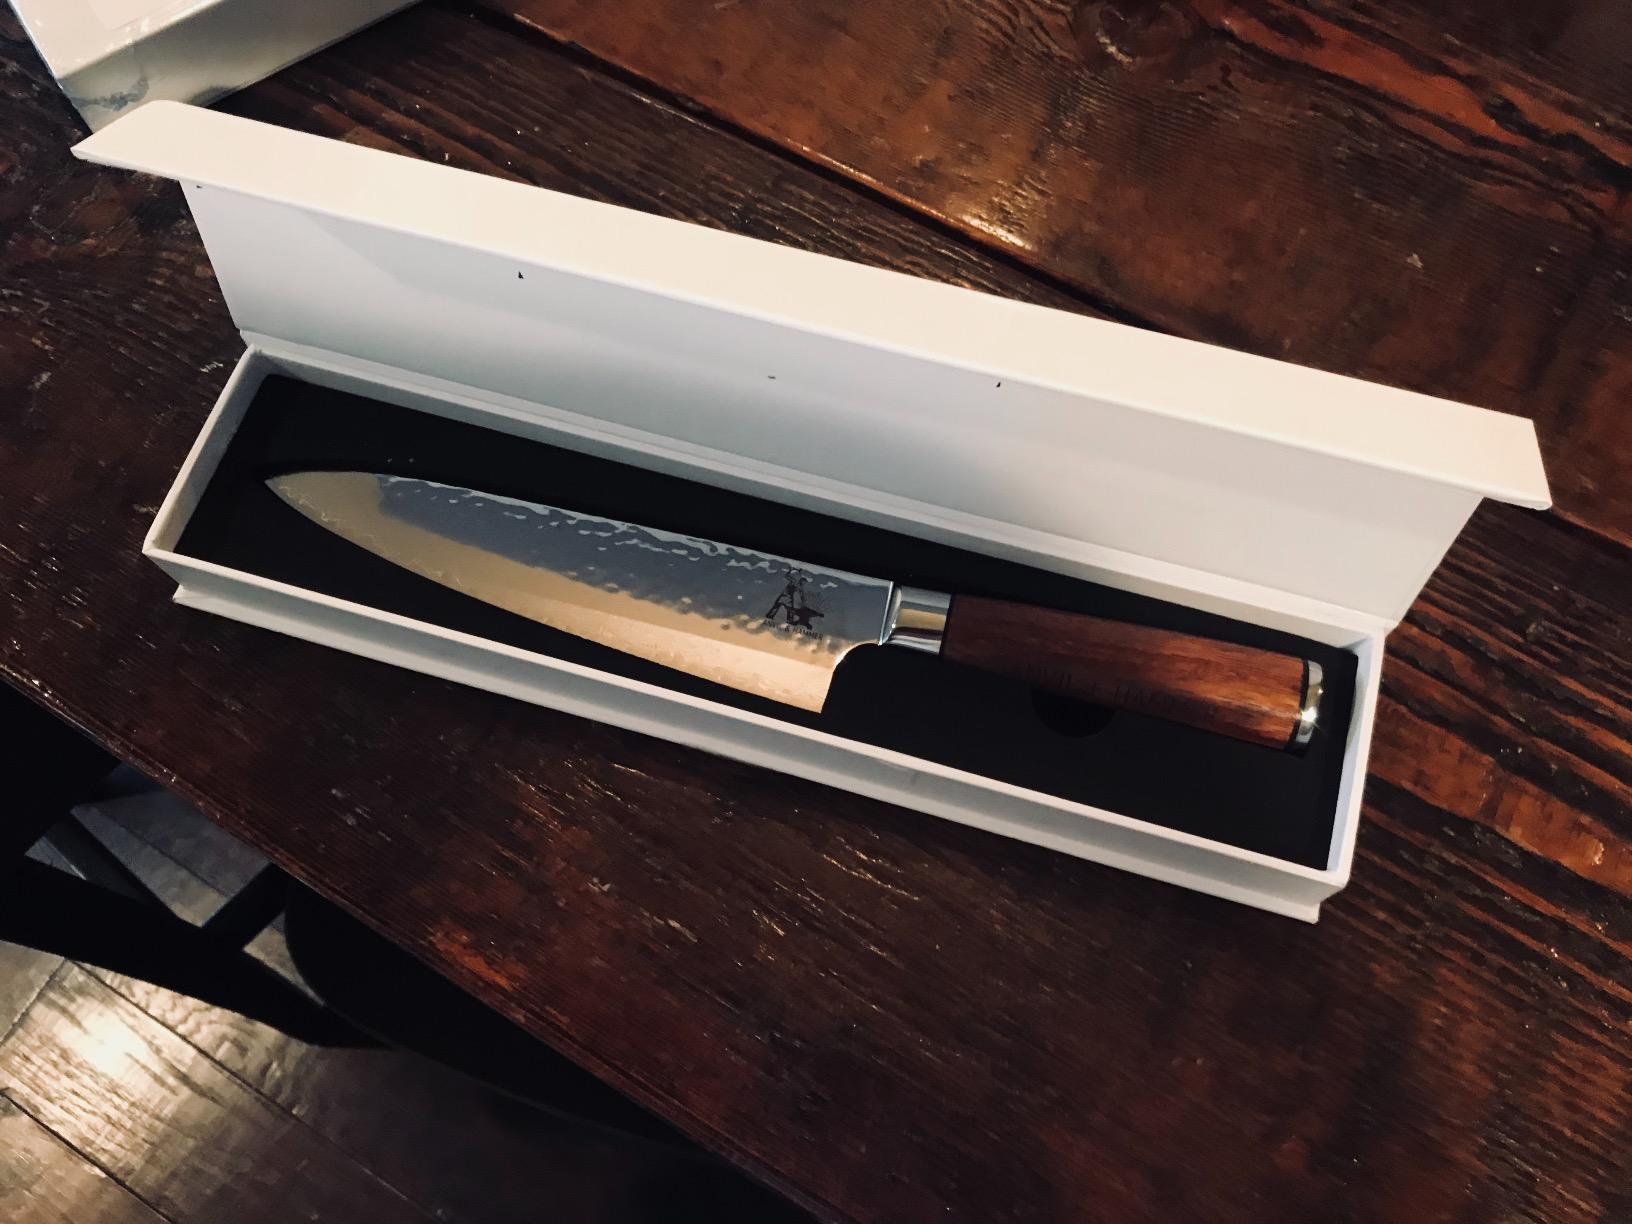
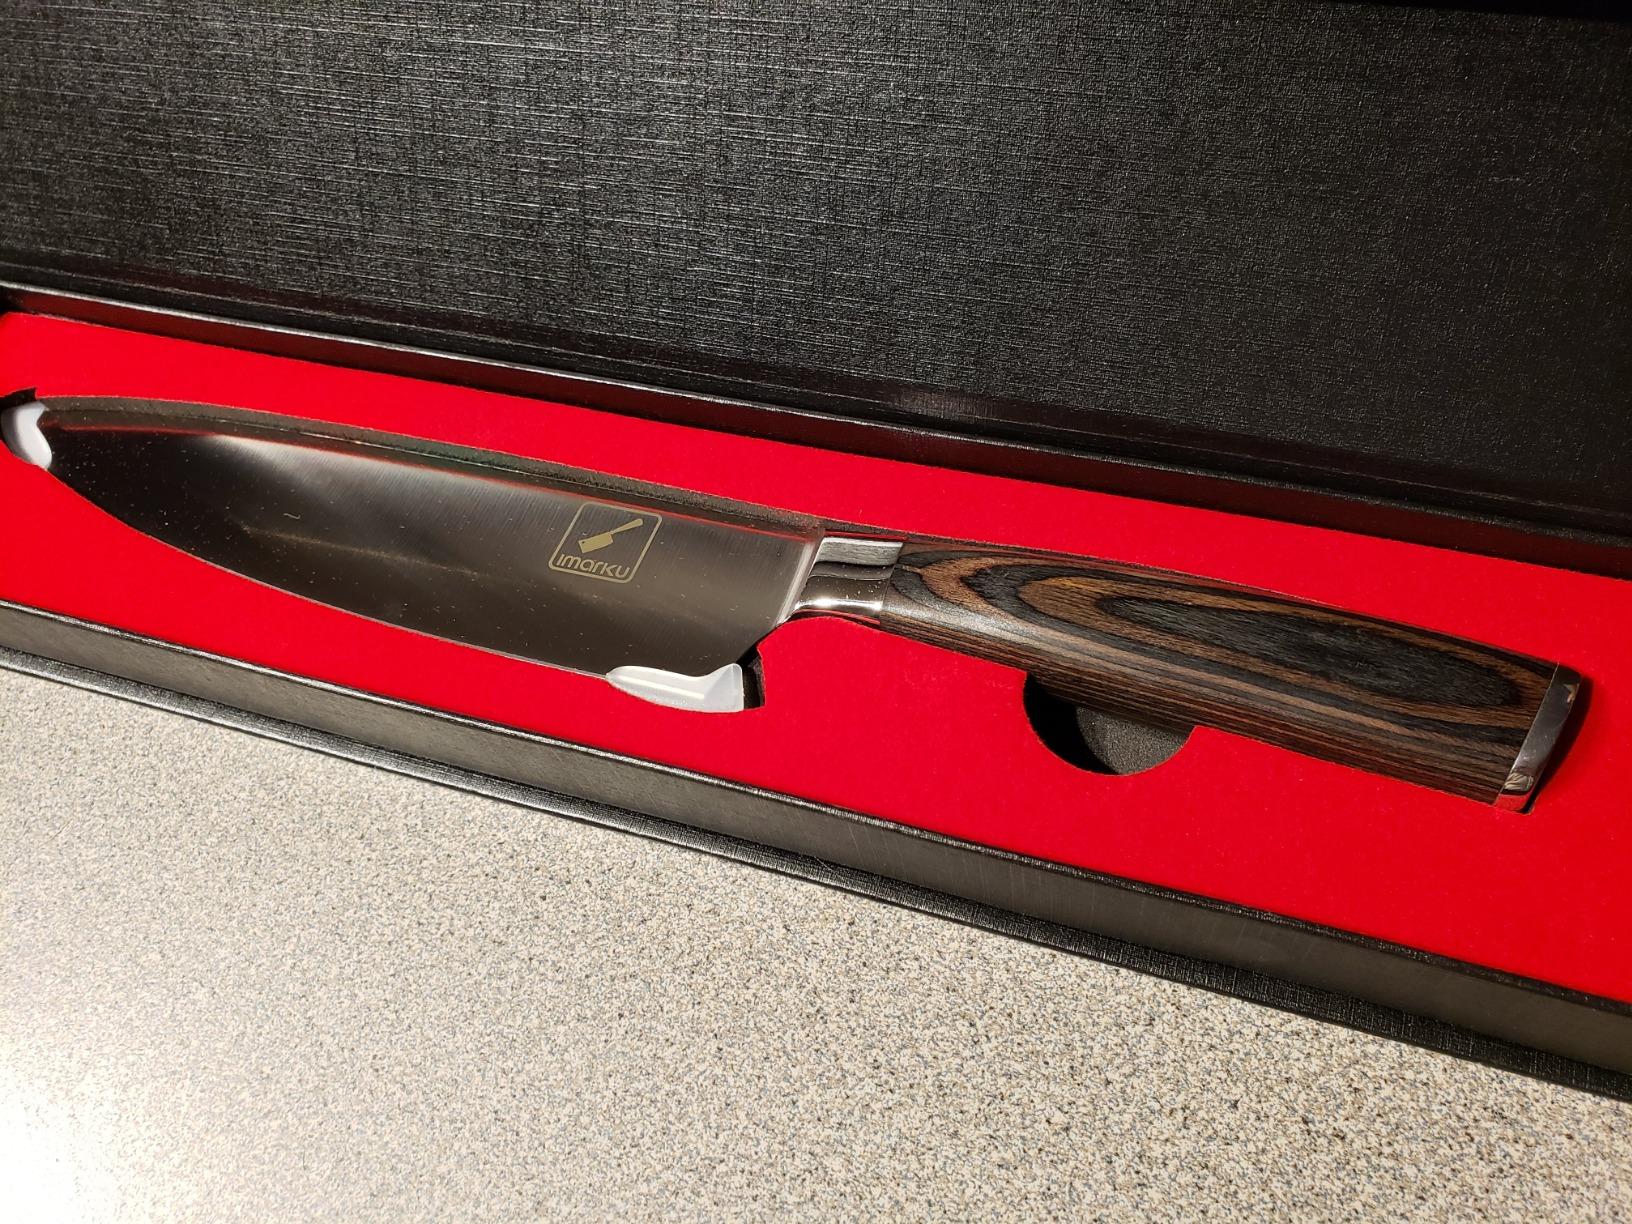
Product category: items_knife
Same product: no